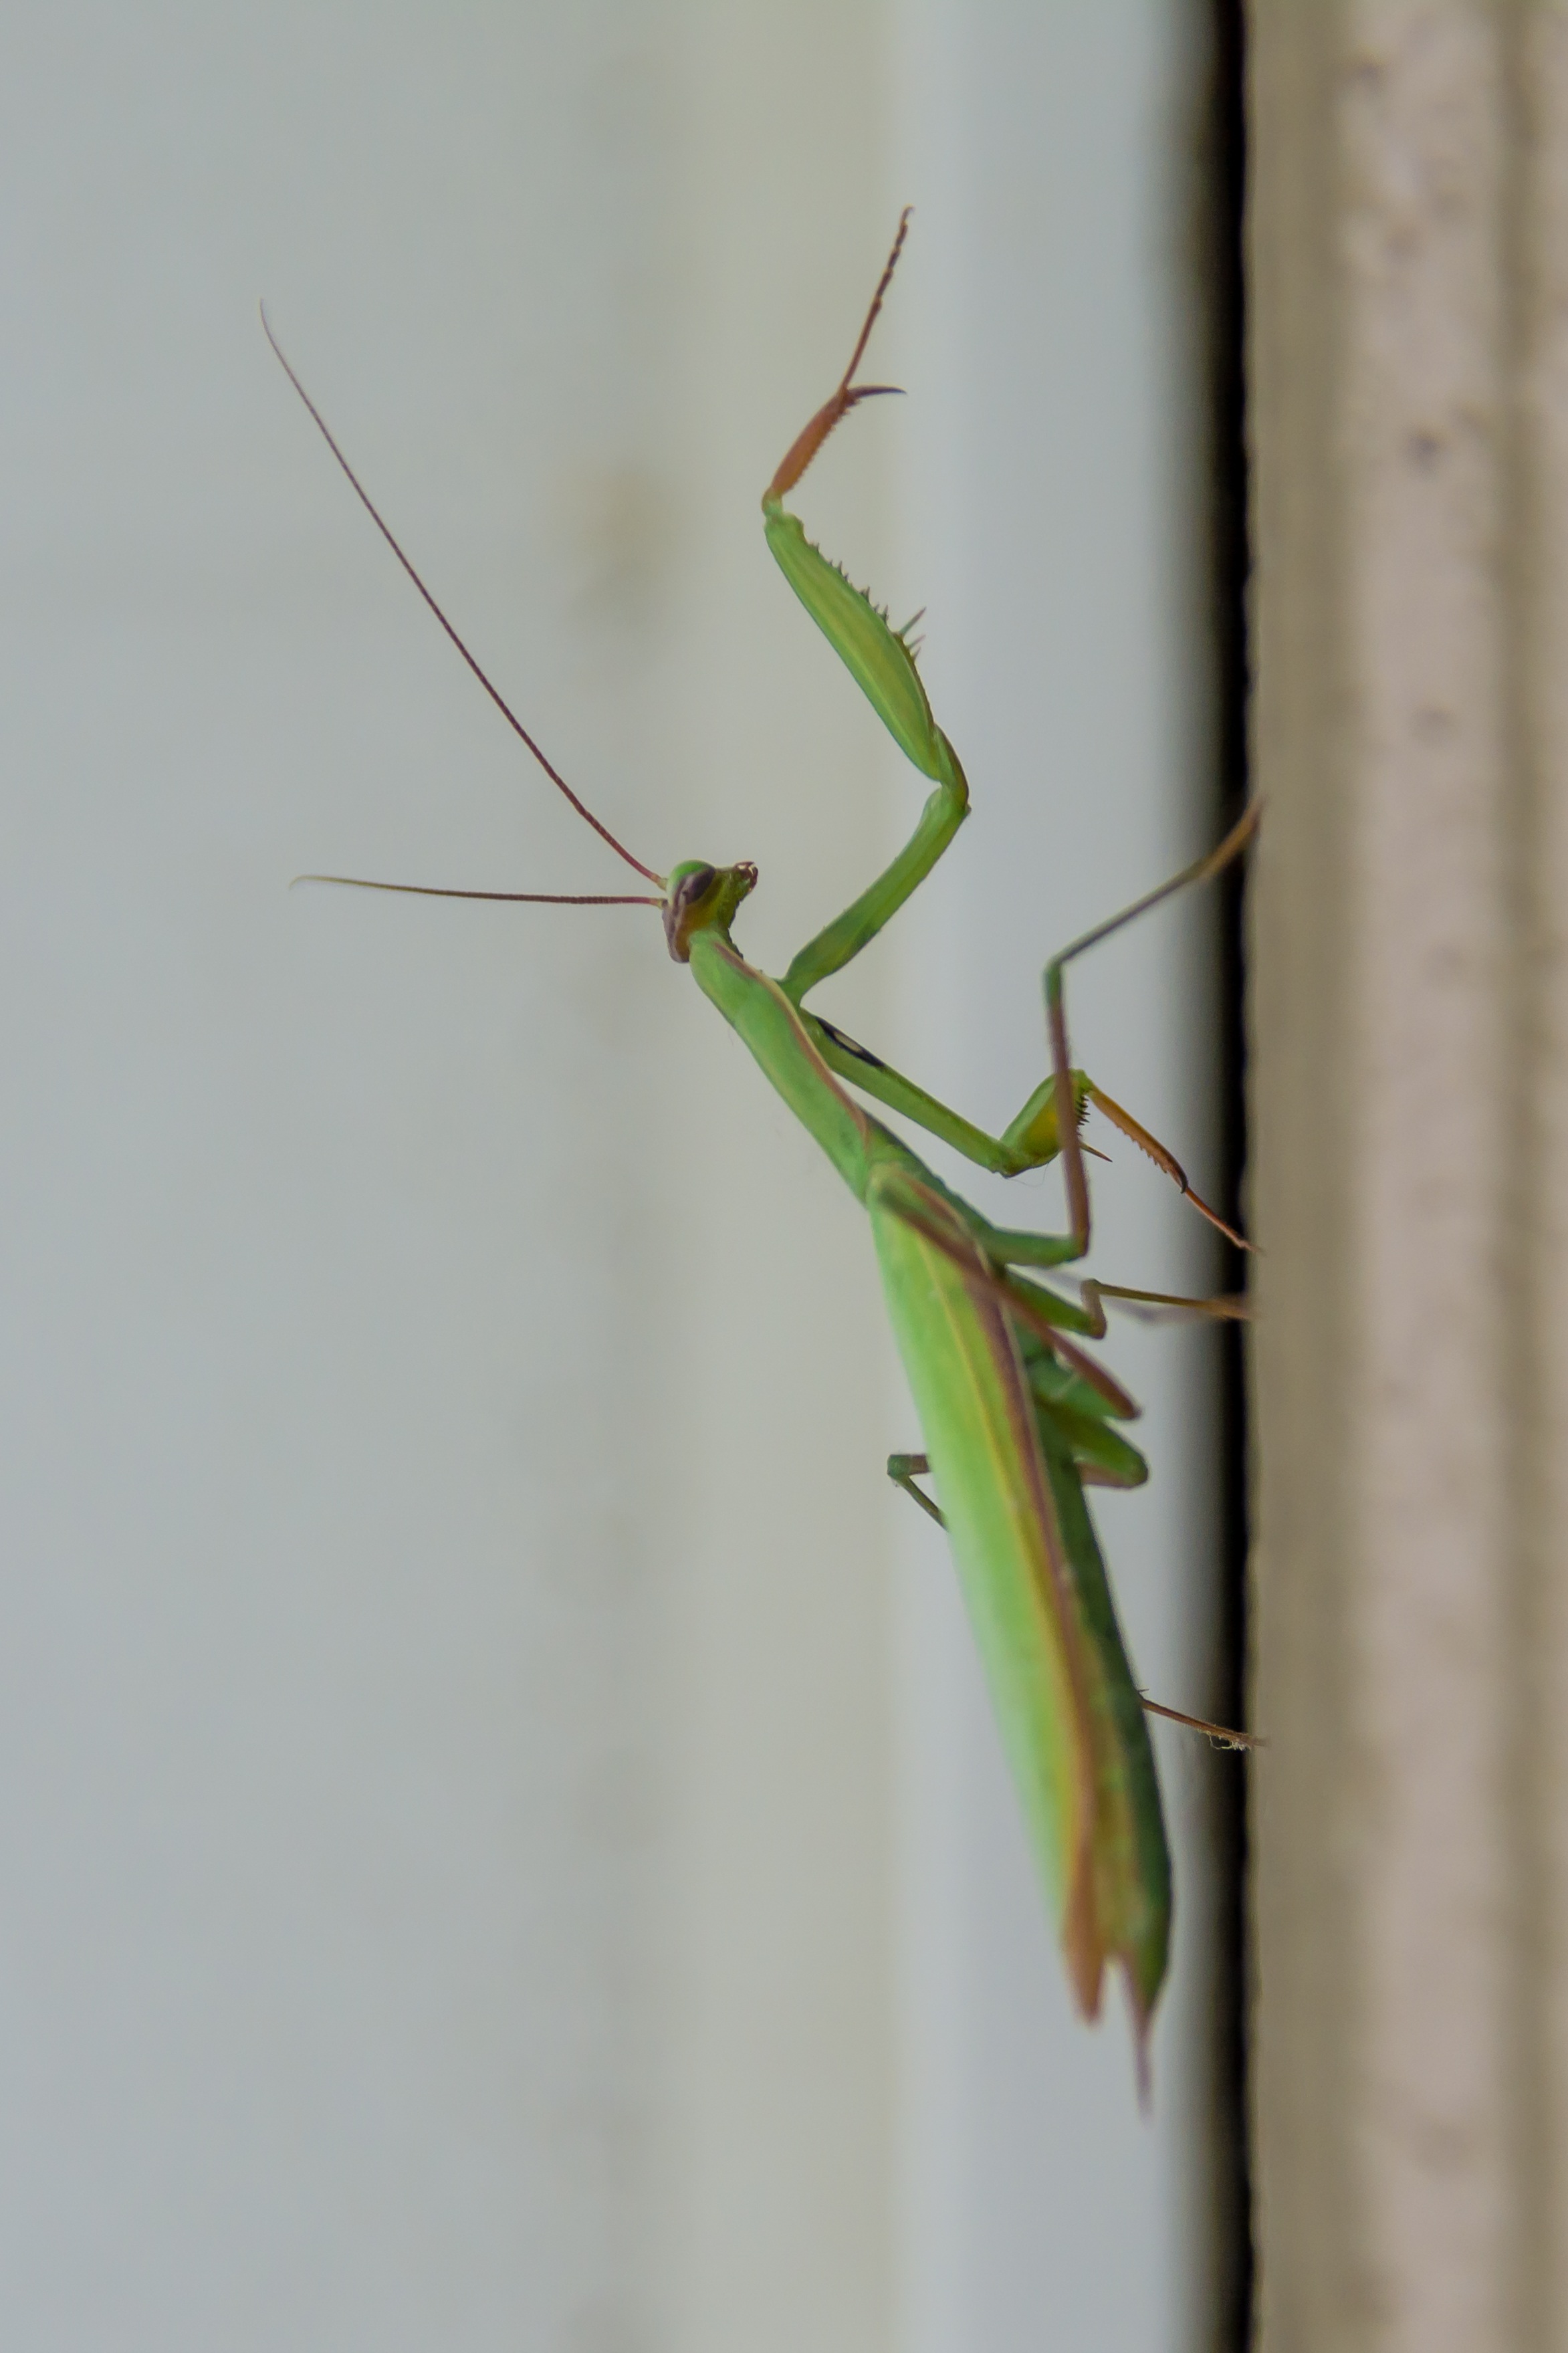
branch, wing, green, praying mantis, insect, bug, predator, fauna, invertebrate, twig, legs, mantis, insects, macro photography, arthropod, plant stem